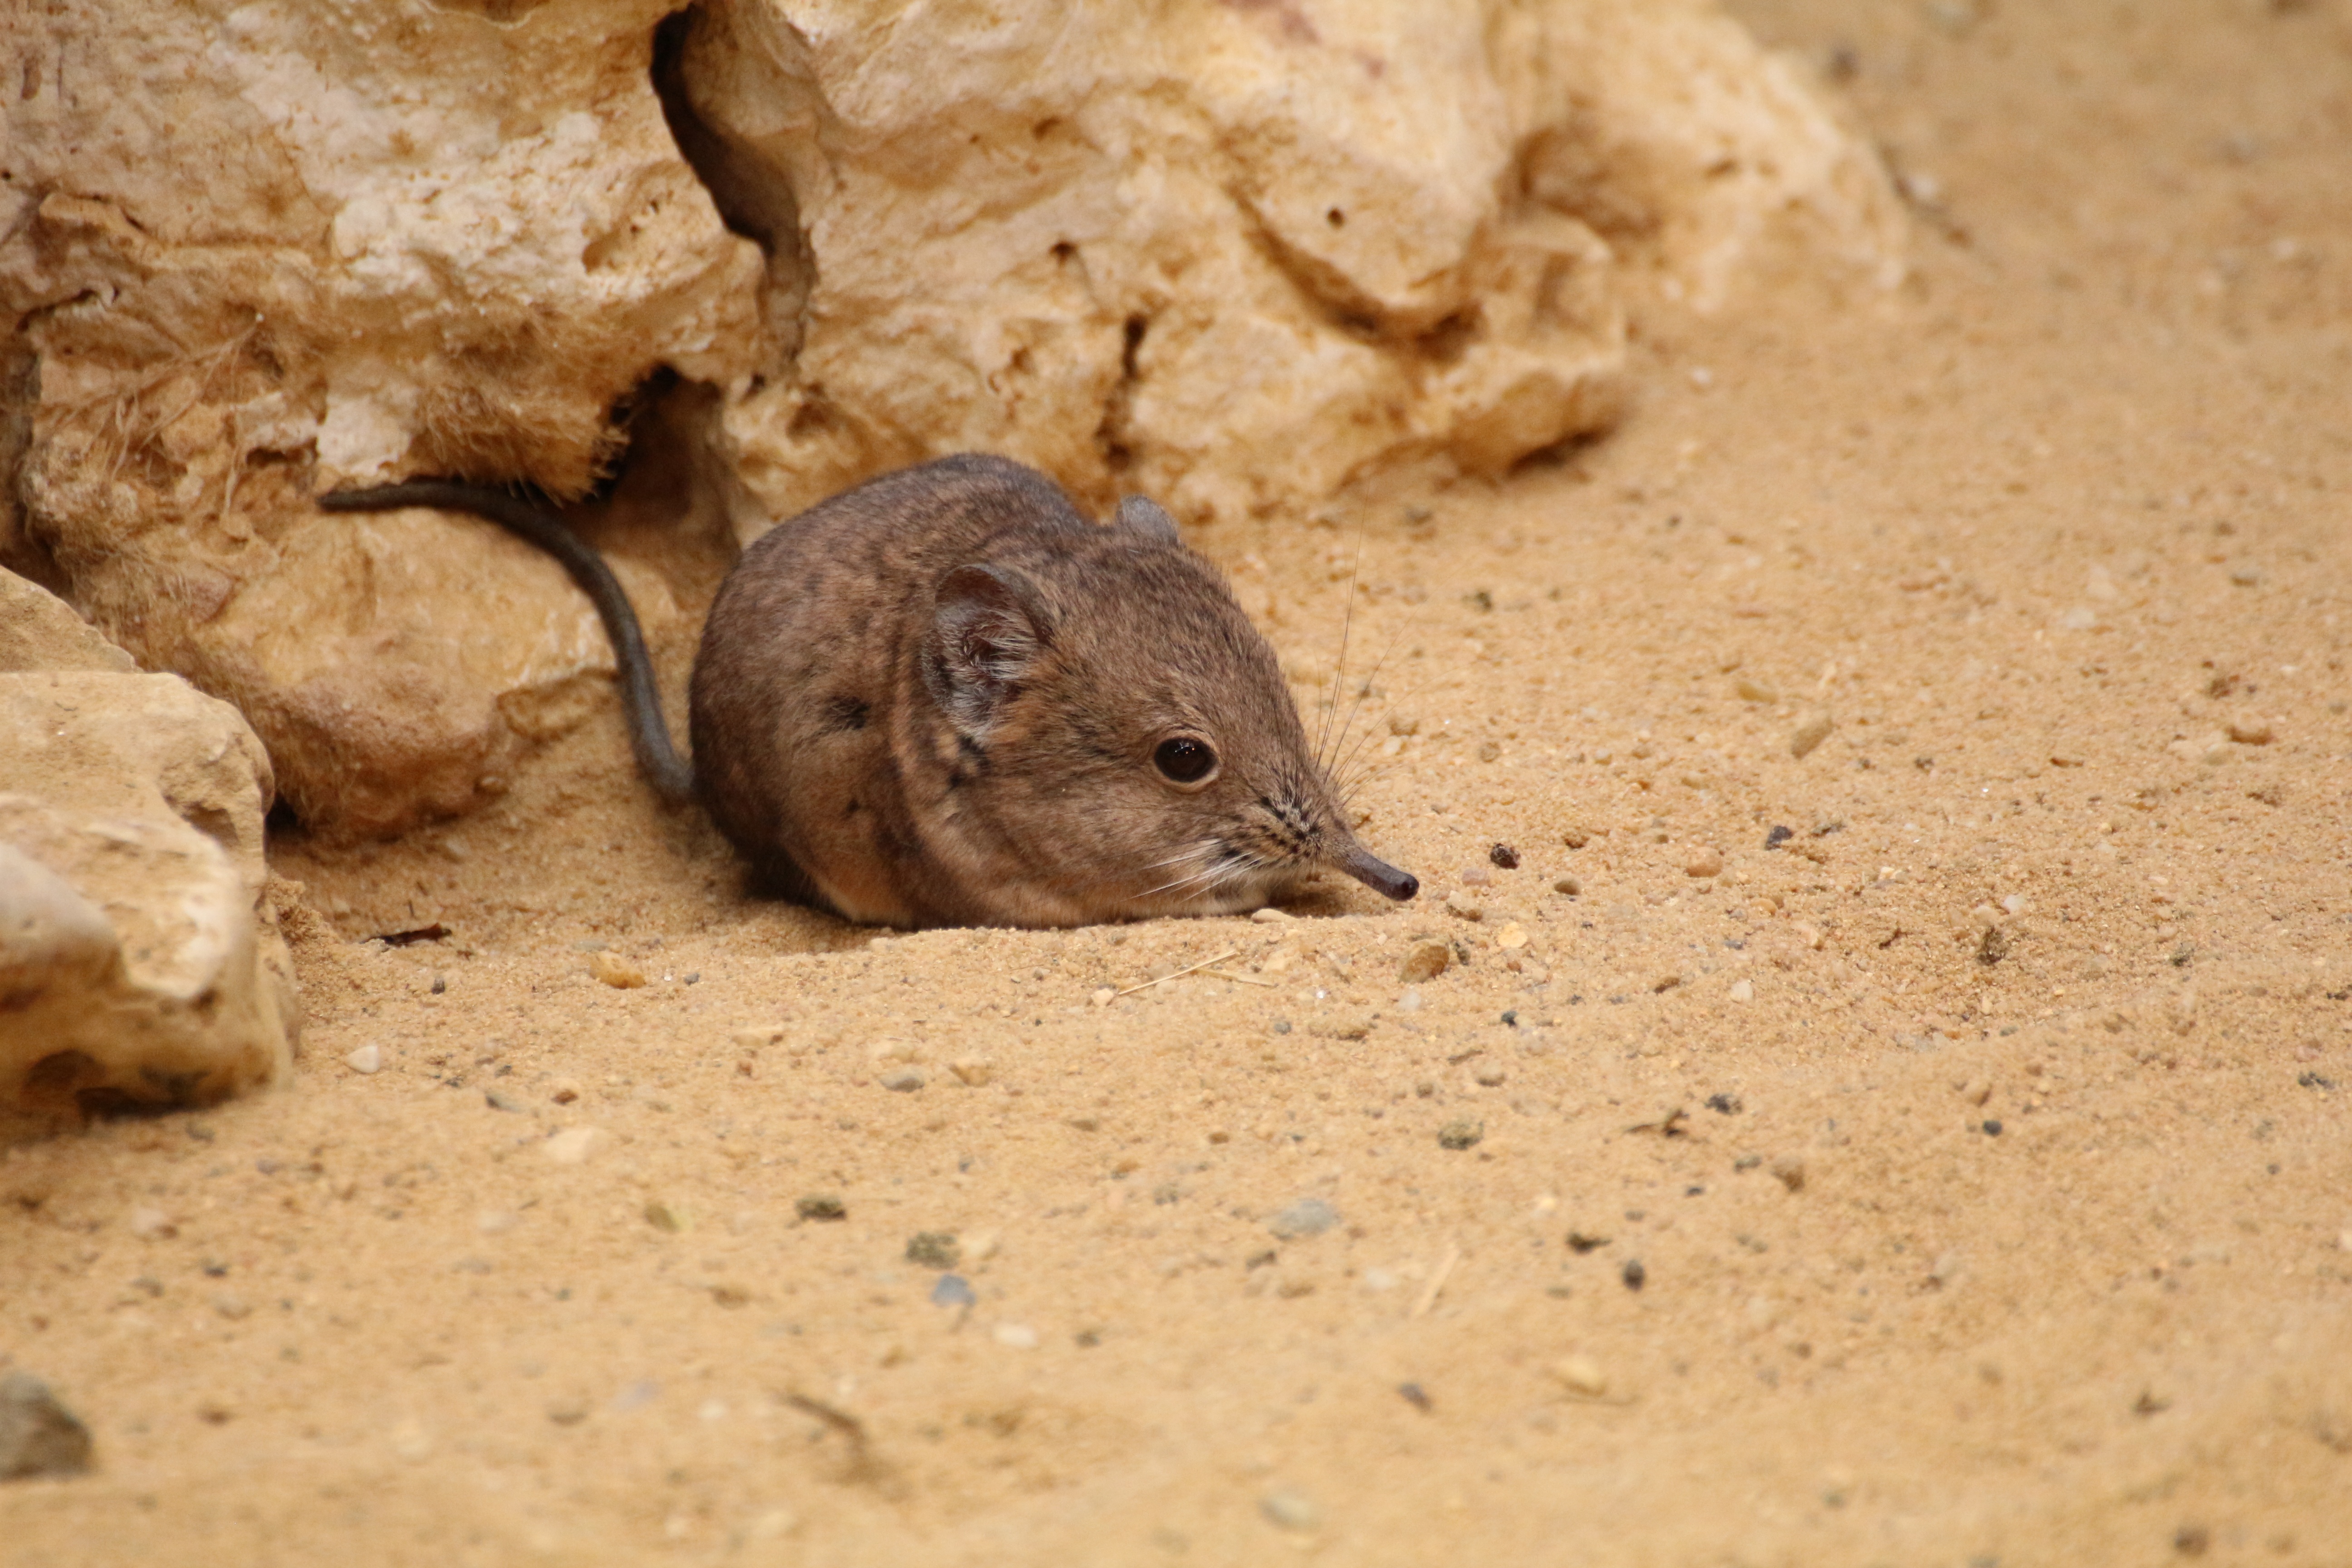
mouse, animal, wildlife, zoo, mammal, fauna, vertebrate, prairie dog